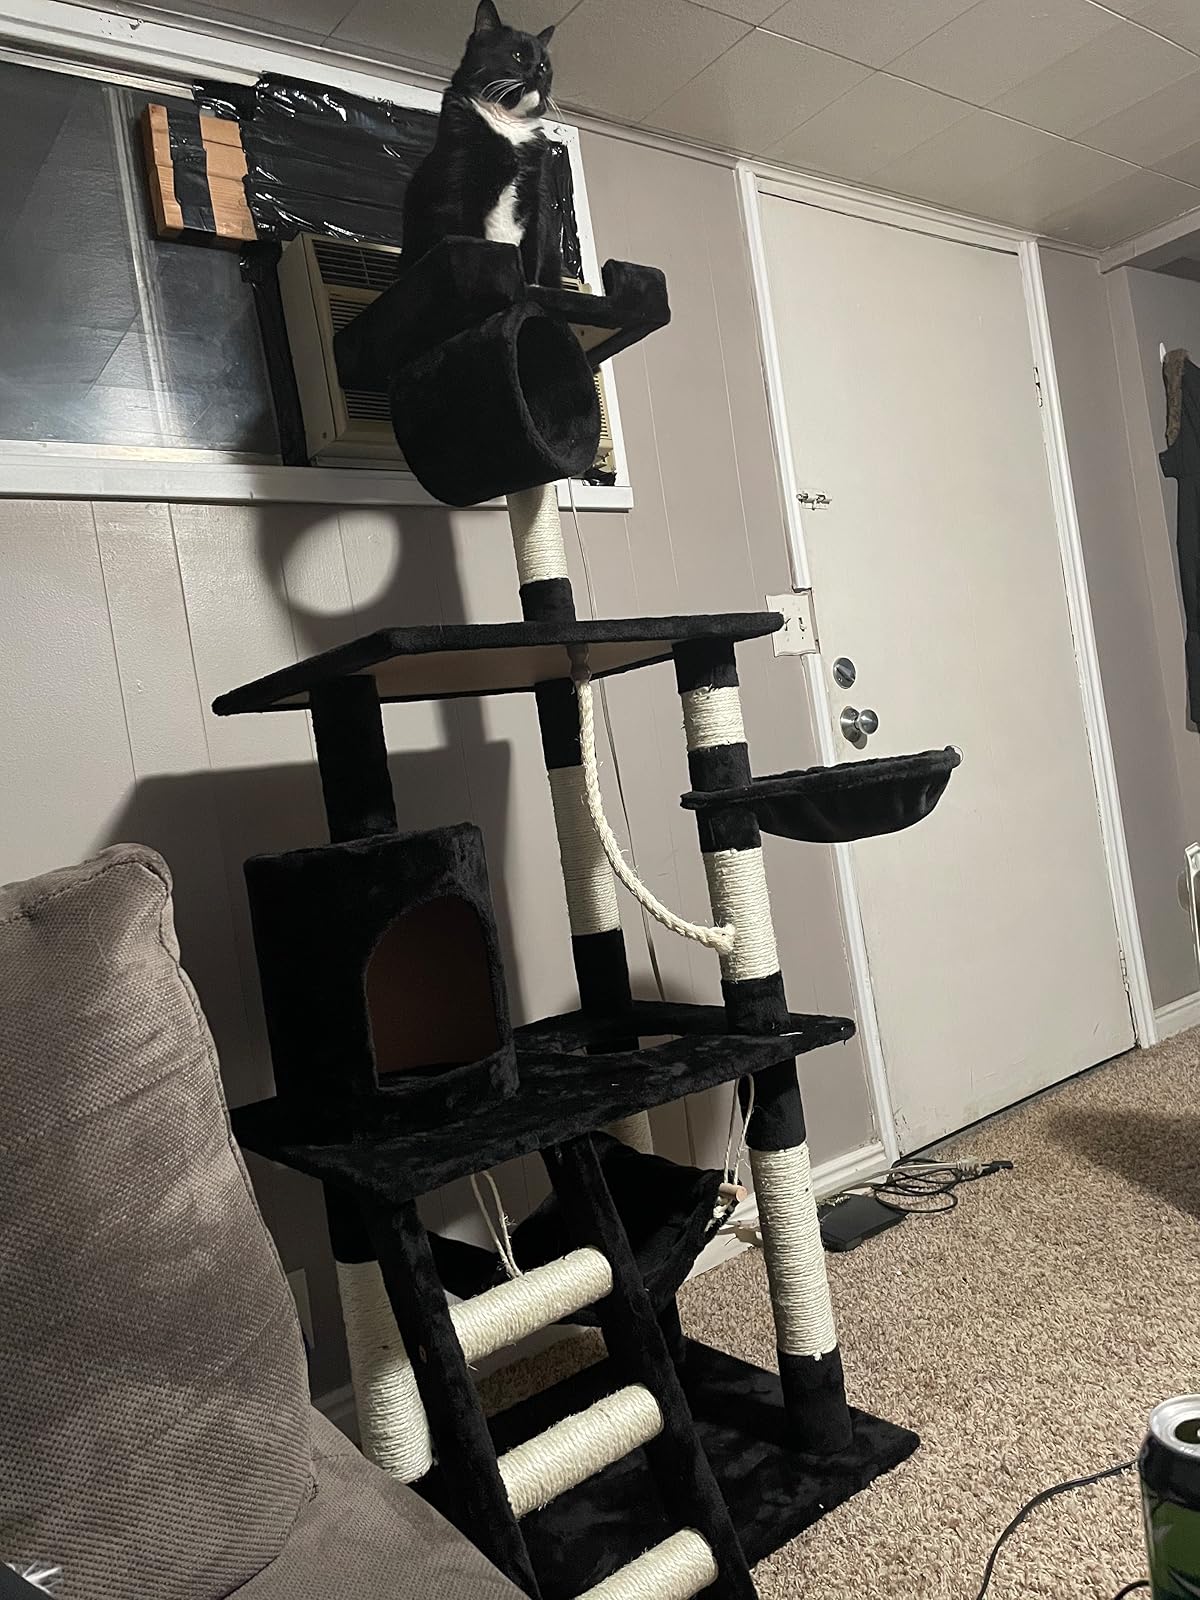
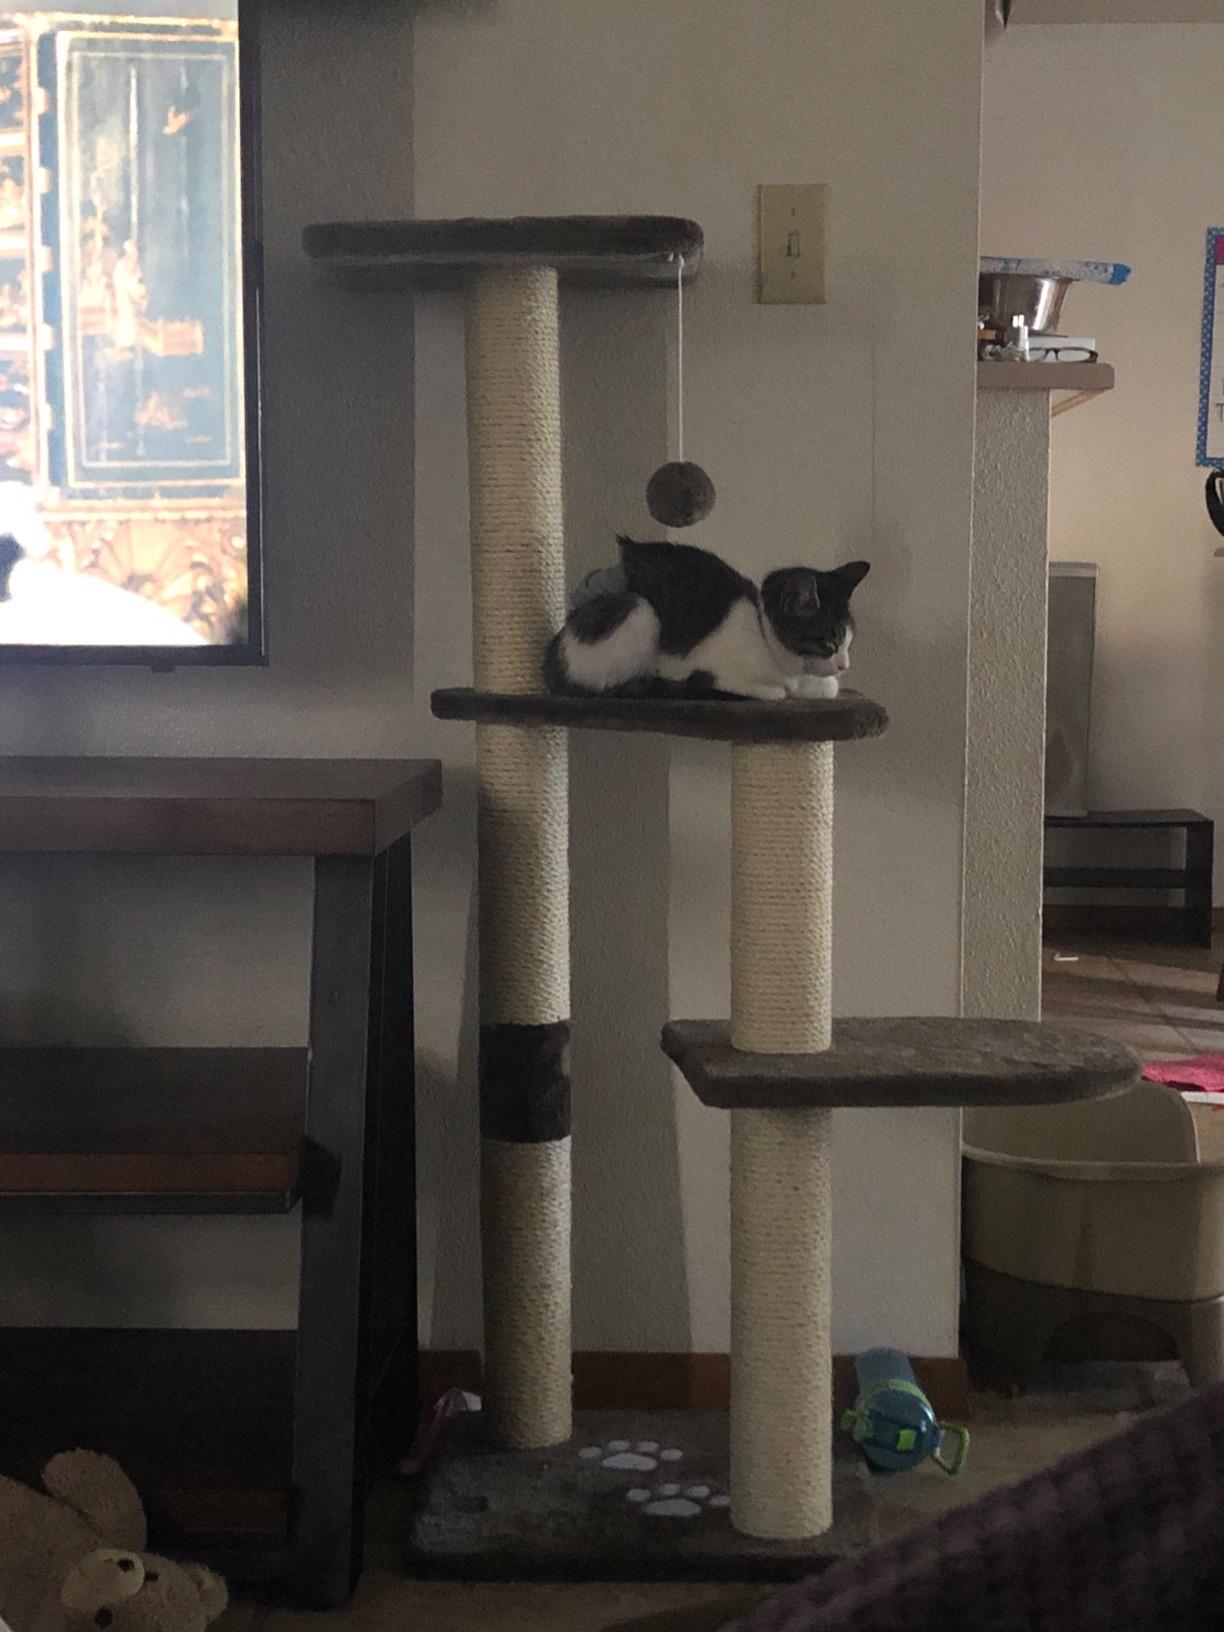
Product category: items_cat tree
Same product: no